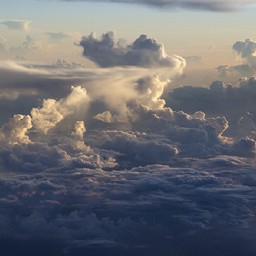
Cloud type: Nimbostratus (Ns)